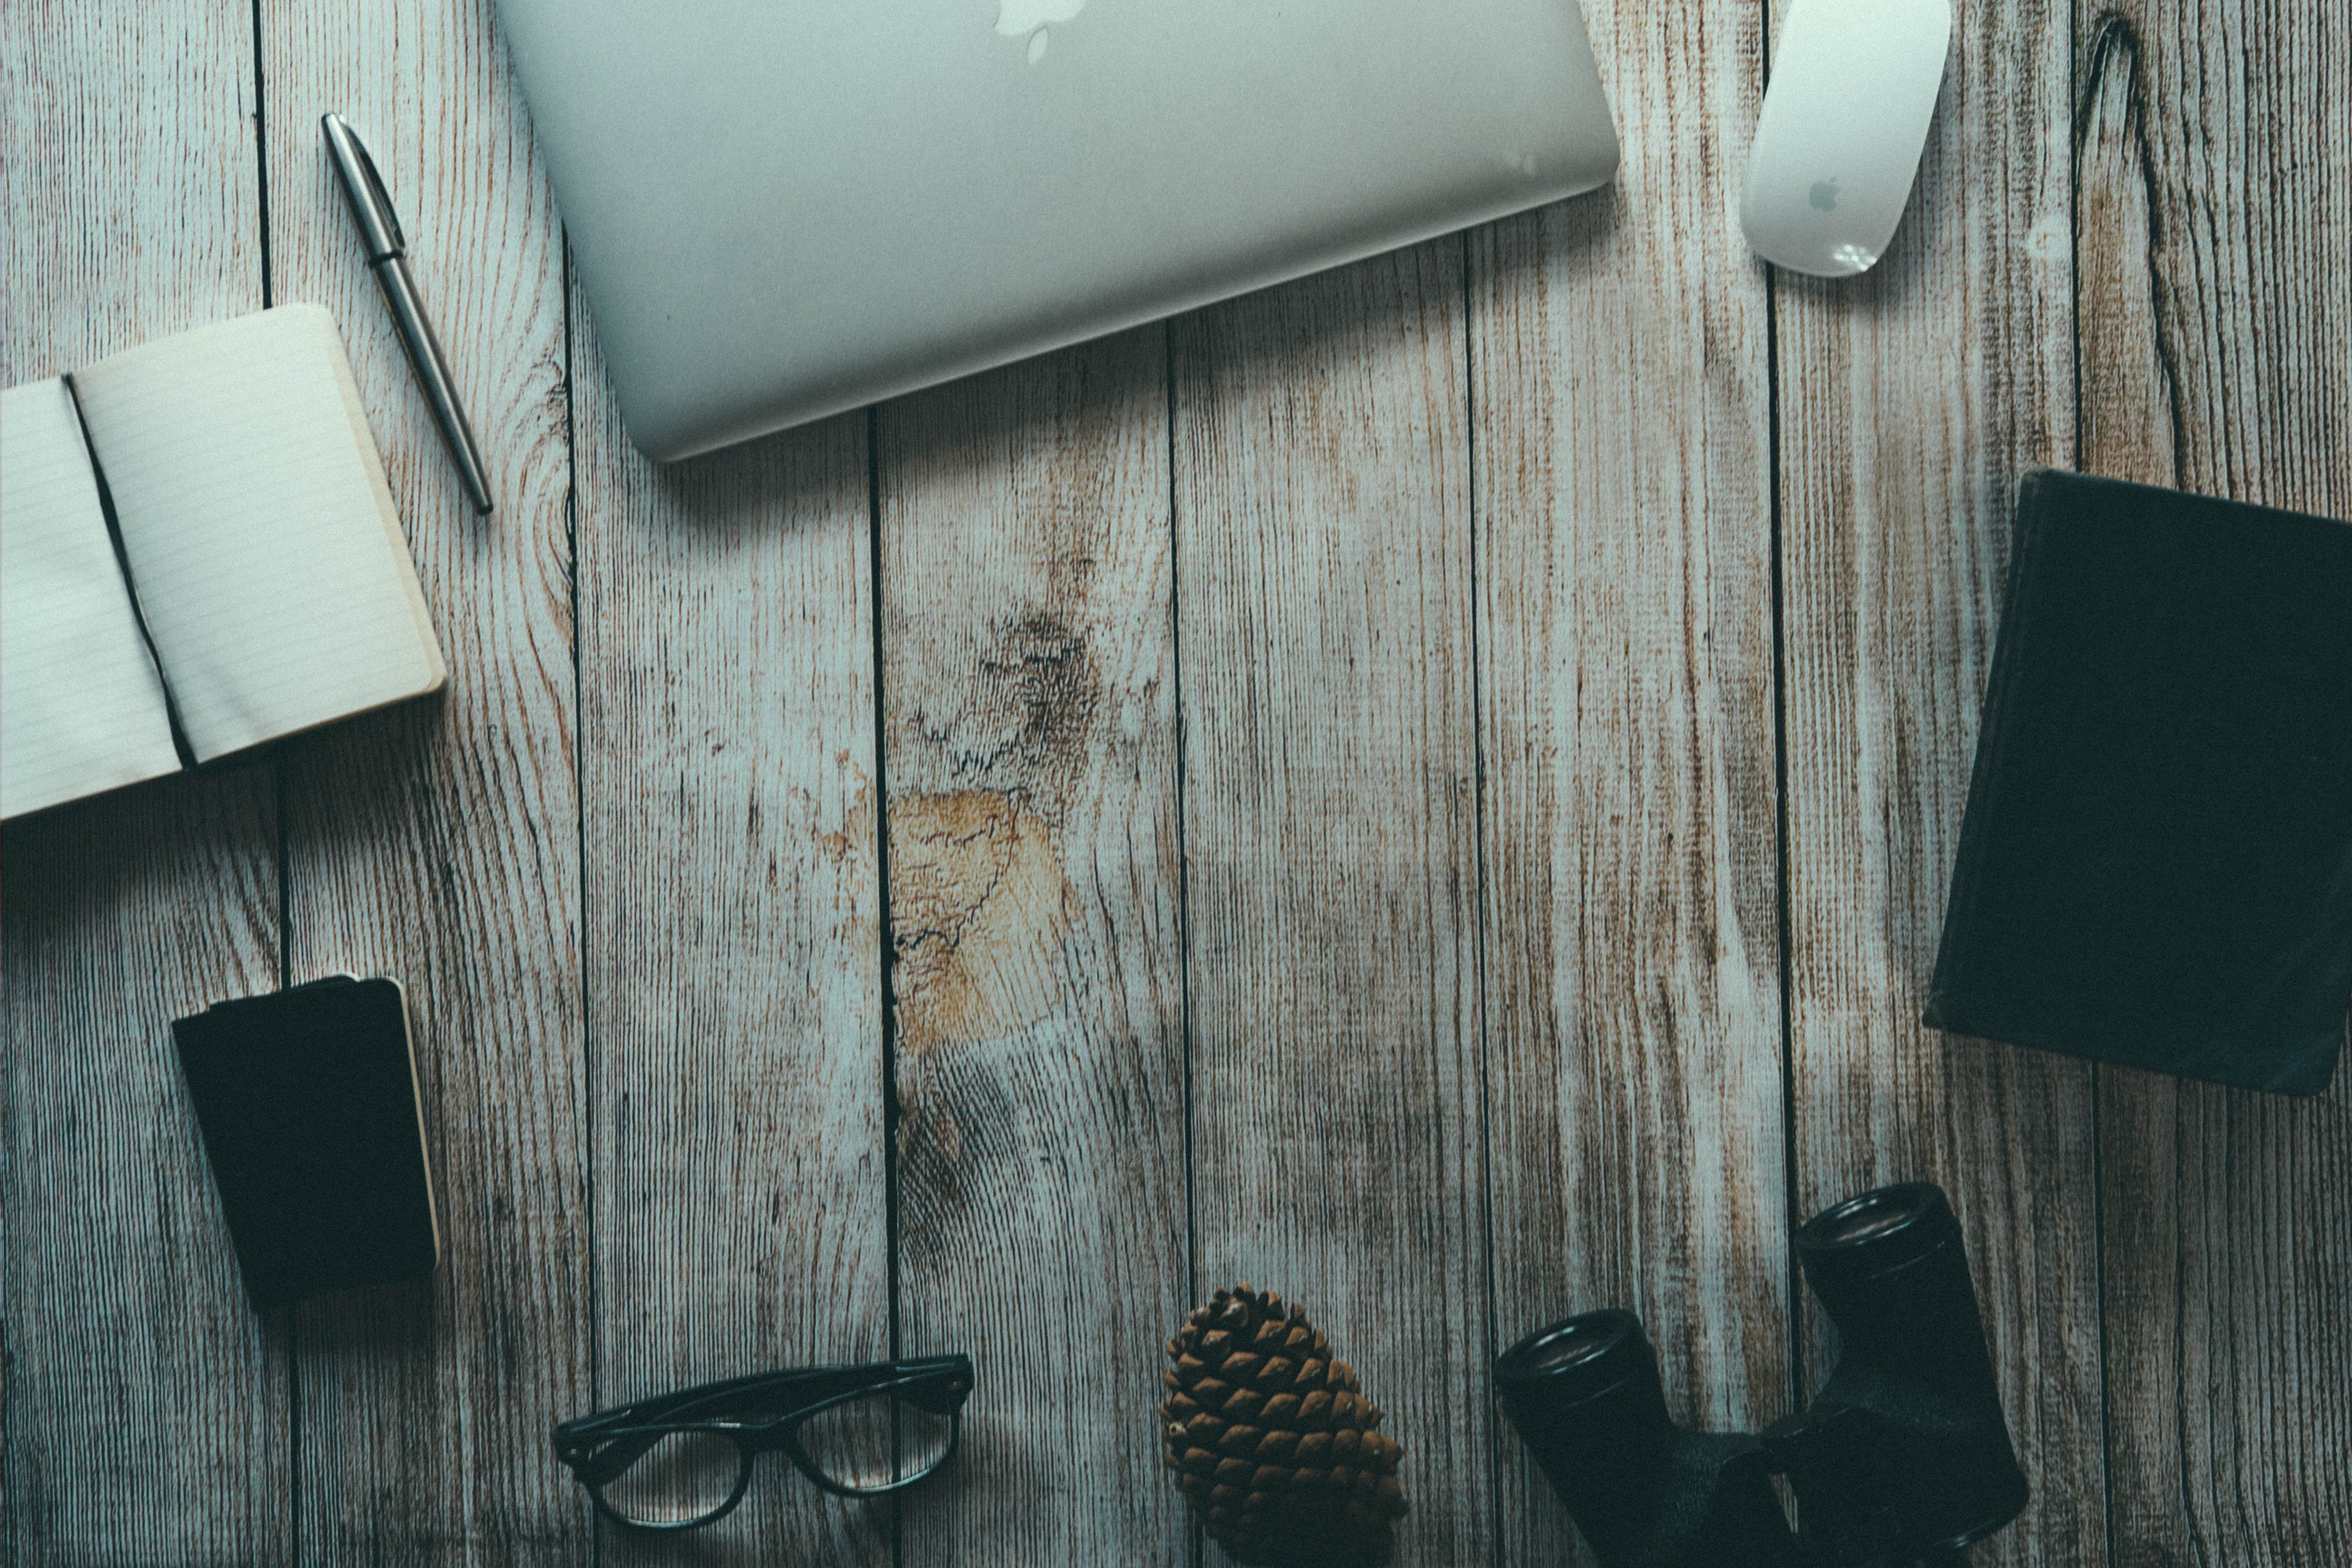
notebook, mac, wing, wood, white, floor, glass, wall, blue, black, furniture, material, binocular, interior design, art, design, flooring